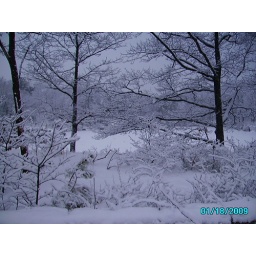
Walking along the road by our house Sunday - it snowed, then rained and then snowed again.